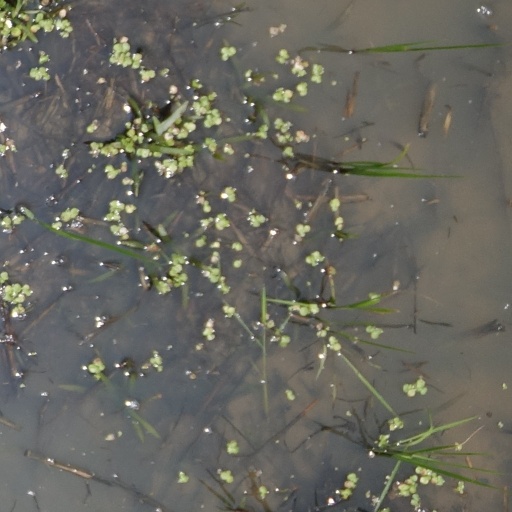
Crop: rice